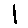
Label: 1